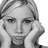
Emotion: sad